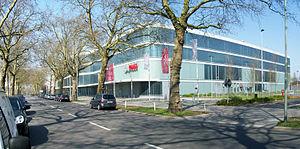
Le Königpalast est une patinoire située à Krefeld en Allemagne.